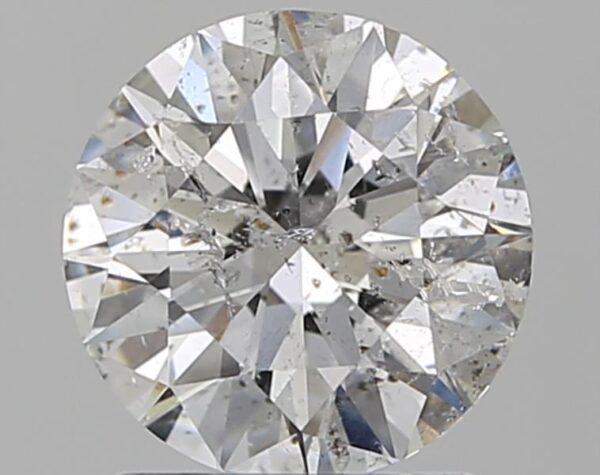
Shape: round
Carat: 1.29
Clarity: SI2
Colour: E
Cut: VG
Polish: EX
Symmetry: EX
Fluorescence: N
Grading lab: IGI
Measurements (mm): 6.96 x 6.93 x 4.29